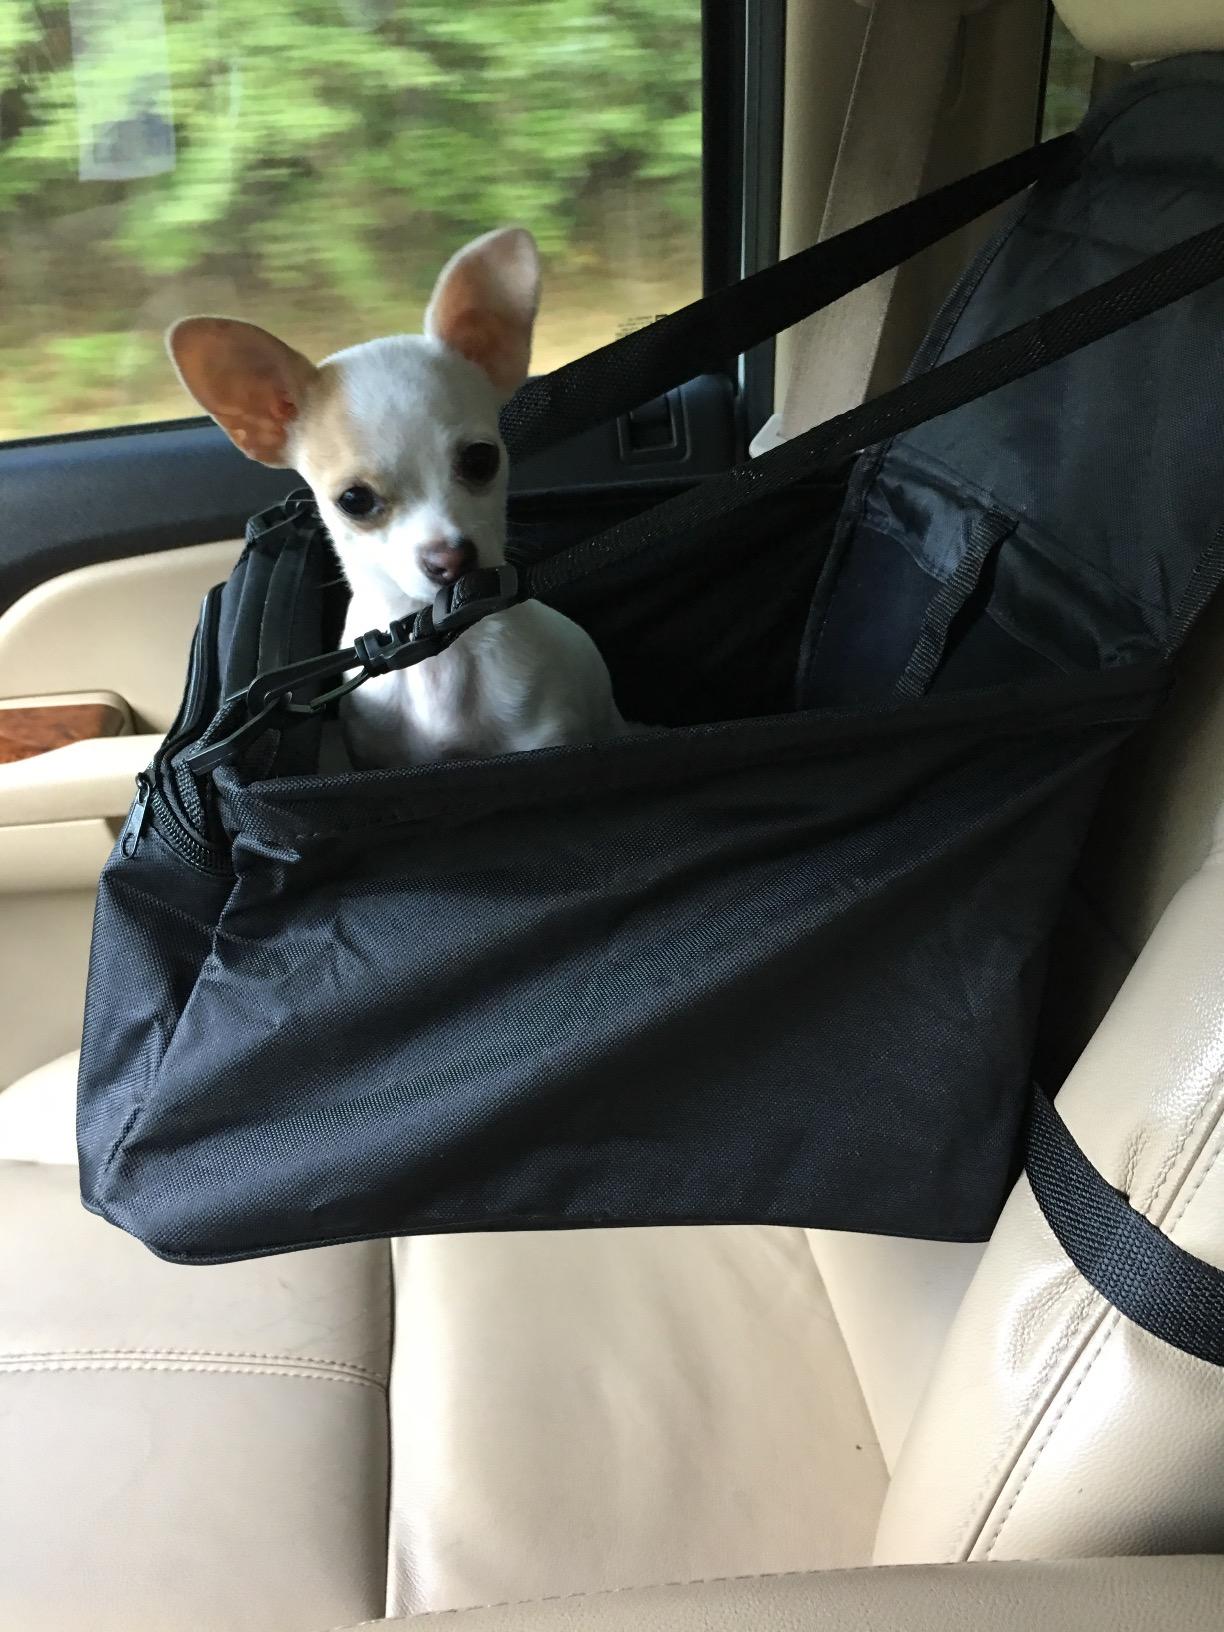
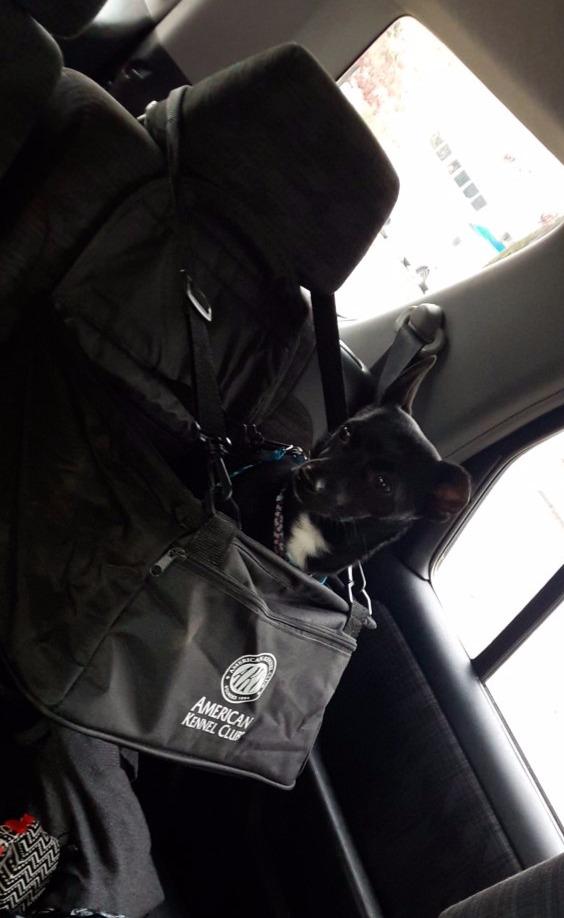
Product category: items_kennel
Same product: yes